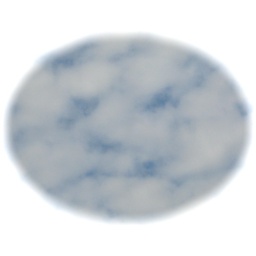
face in the sky !